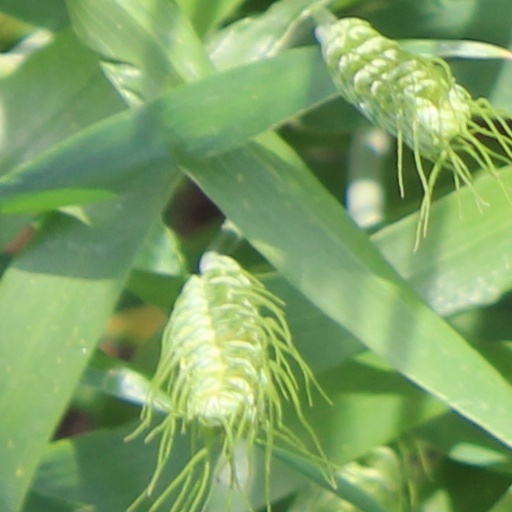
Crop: wheat